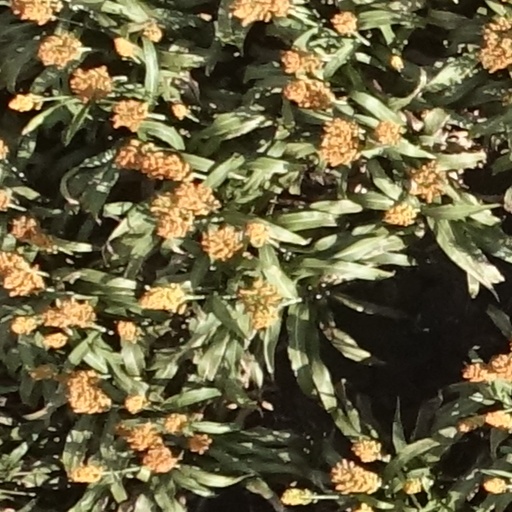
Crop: sorghum